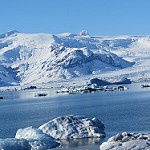
Scene: Outdoor